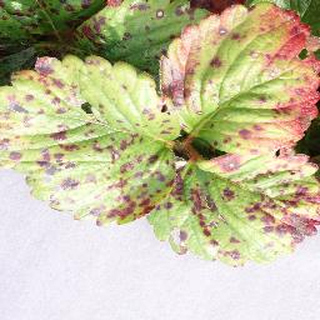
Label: strawberry_leaf_scorch